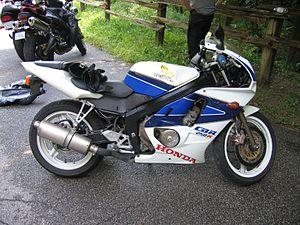
La Honda CBR est un modèle de moto sportive, construite par le 1ᵉʳ constructeur mondiale de moto. La firme japonaise Honda décline ce modèle en différentes cylindrées, allant de 125 à 1 100 cm³.